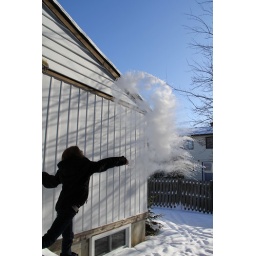
Science 101. Toss boiling water into the sky in -40 C.